Gurgānj Dam

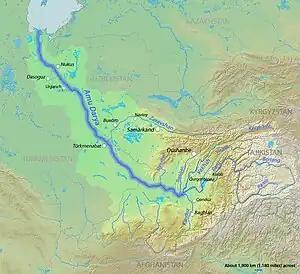
Historic cities of the Amu Darya watershed including Gurgānj (Urgench)

The Gurgānj Dam was a major water engineering project of medieval-era Central Asia. The dam was constructed on the Amu Darya (Oxus) river, near what is now called Konye-Urgench ("Old Gurgānj") in northern Turkmenistan. It was destroyed in 1221 by the troops of Genghis Khan and began to flow into Sarygamysh Lake.